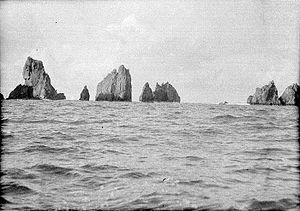
Le kabupaten de Jember, en indonésien Kabupaten Jember, est un kabupaten d'Indonésie situé dans la province de Java oriental.